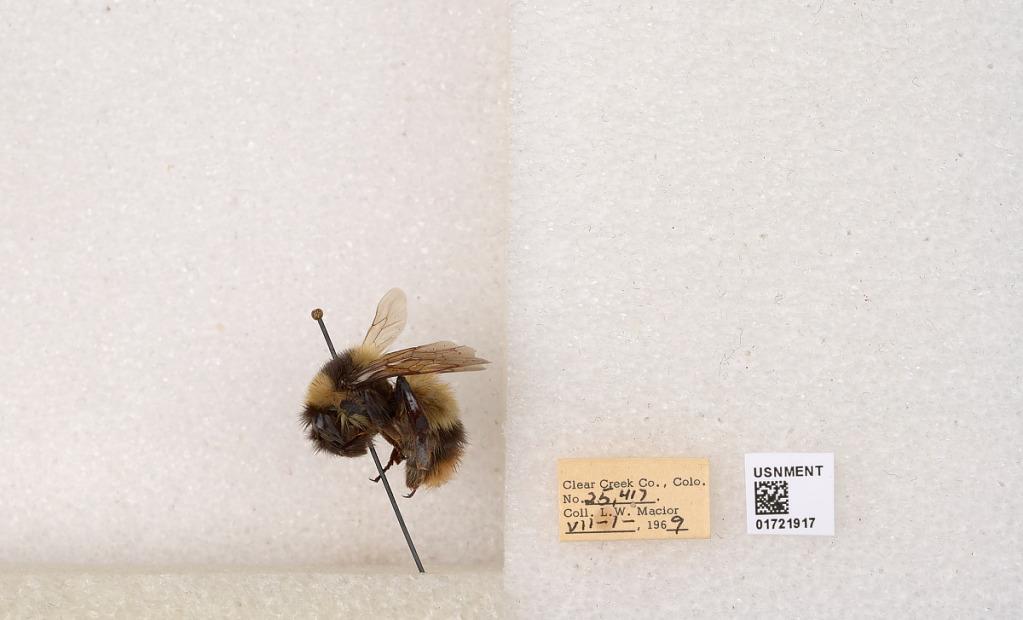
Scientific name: Bombus kirbyellus
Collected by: L. Macior
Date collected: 1969-7-1
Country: United States
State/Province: Colorado
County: Clear Creek
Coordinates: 39.6891, -105.644